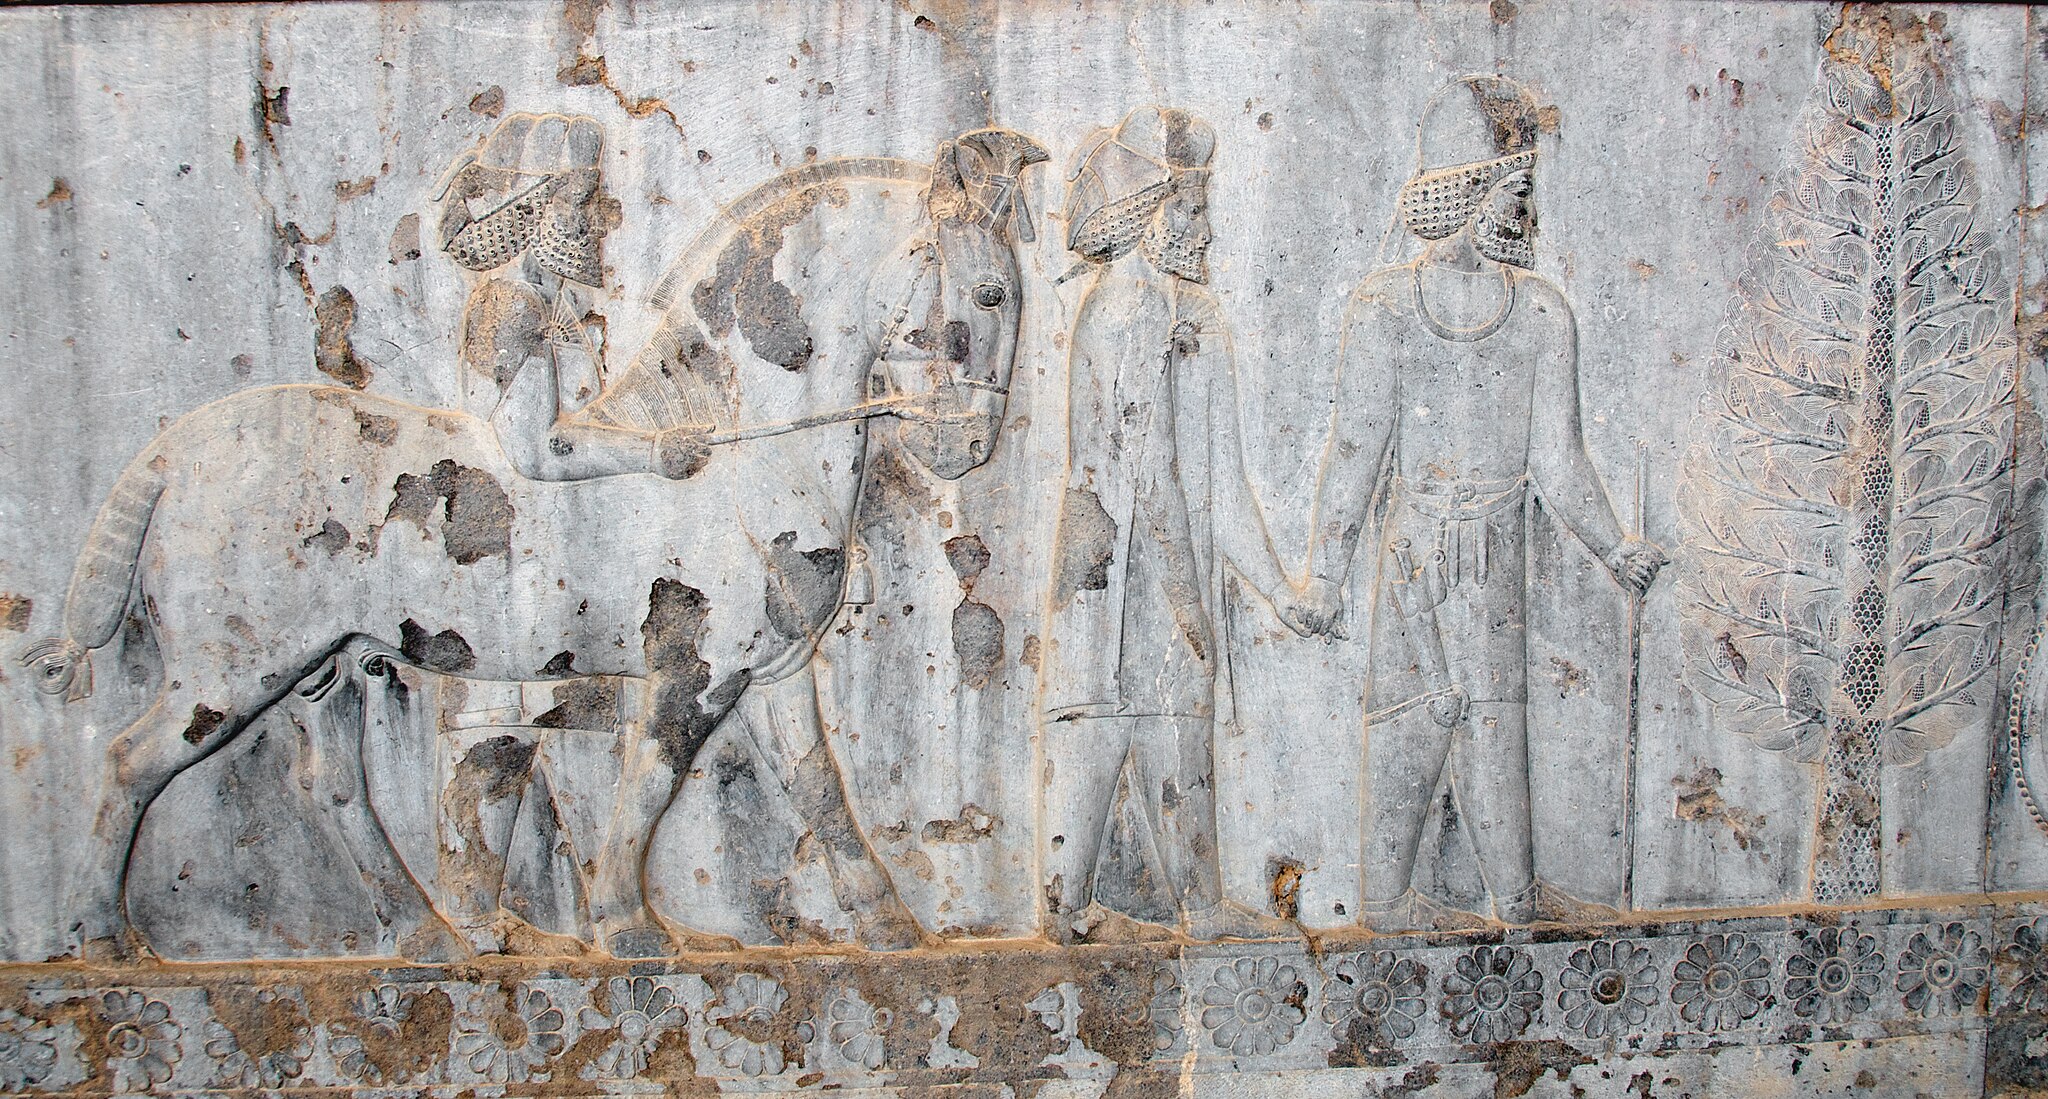
Title: Tribute Bearers on the Apadana Staircase 17 (Best Viewed Size "Large") (4688505407)
Description: According to the Lonely Planet guide to Iran, "Most impressive of all, however, and among the most impressive historical sights in all of Iran, are the bas-reliefs of the Apadana Staircase on the eastern wall [of the Apadana Palace]" "The panels at the southern end [of the Apadana Staircase] are the most interesting, showing 23 delegations bringing their tributes to the Achaemenid king." "This rich record of the nations of the time ranges from the Ethiopians in the bottom left center, through a climbing pantheon of, among other peoples, Arabs, Thracians, Indians, Parthians and Cappadocians, up to the Elamites and Medians at the top right." Persepolis, Iran
Date: 2010-04-19 11:07
Categories: Taken with Nikon D300, Flickr images reviewed by File Upload Bot (Magnus Manske), 2010 in Persepolis, Armenian delegation, Apadana